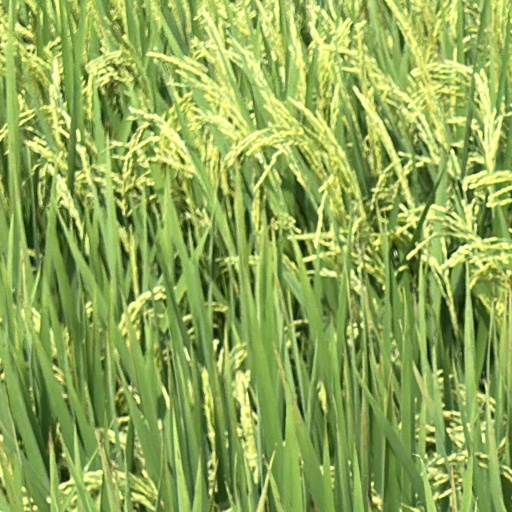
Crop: rice